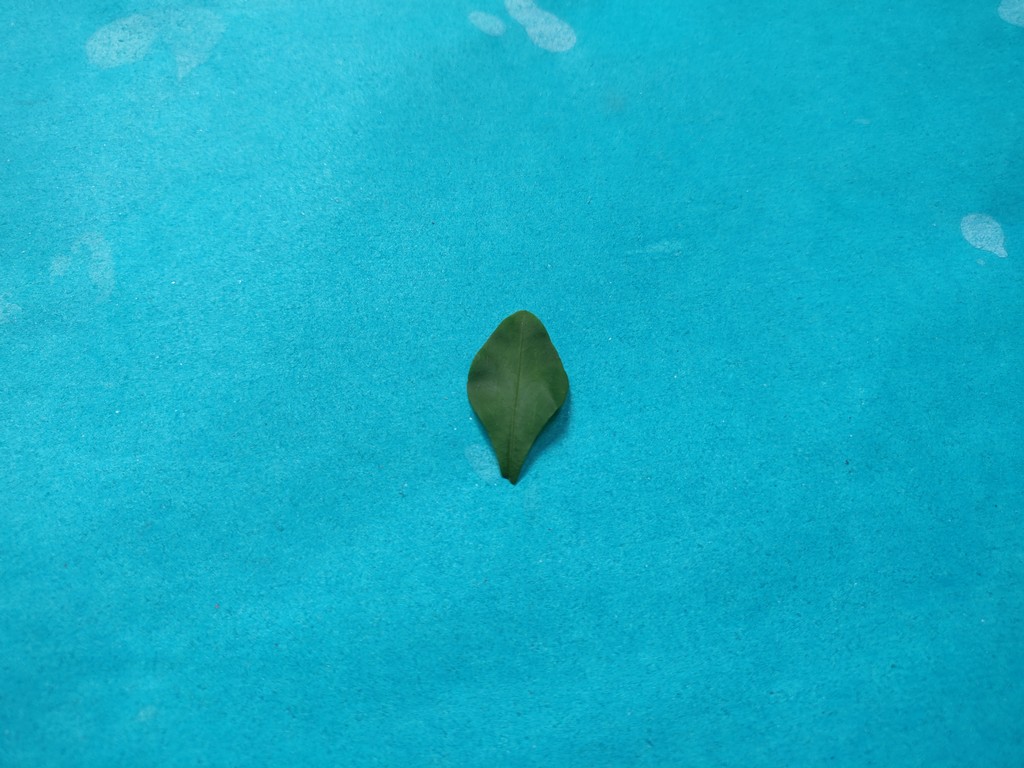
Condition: Healthy
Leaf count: single
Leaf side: front